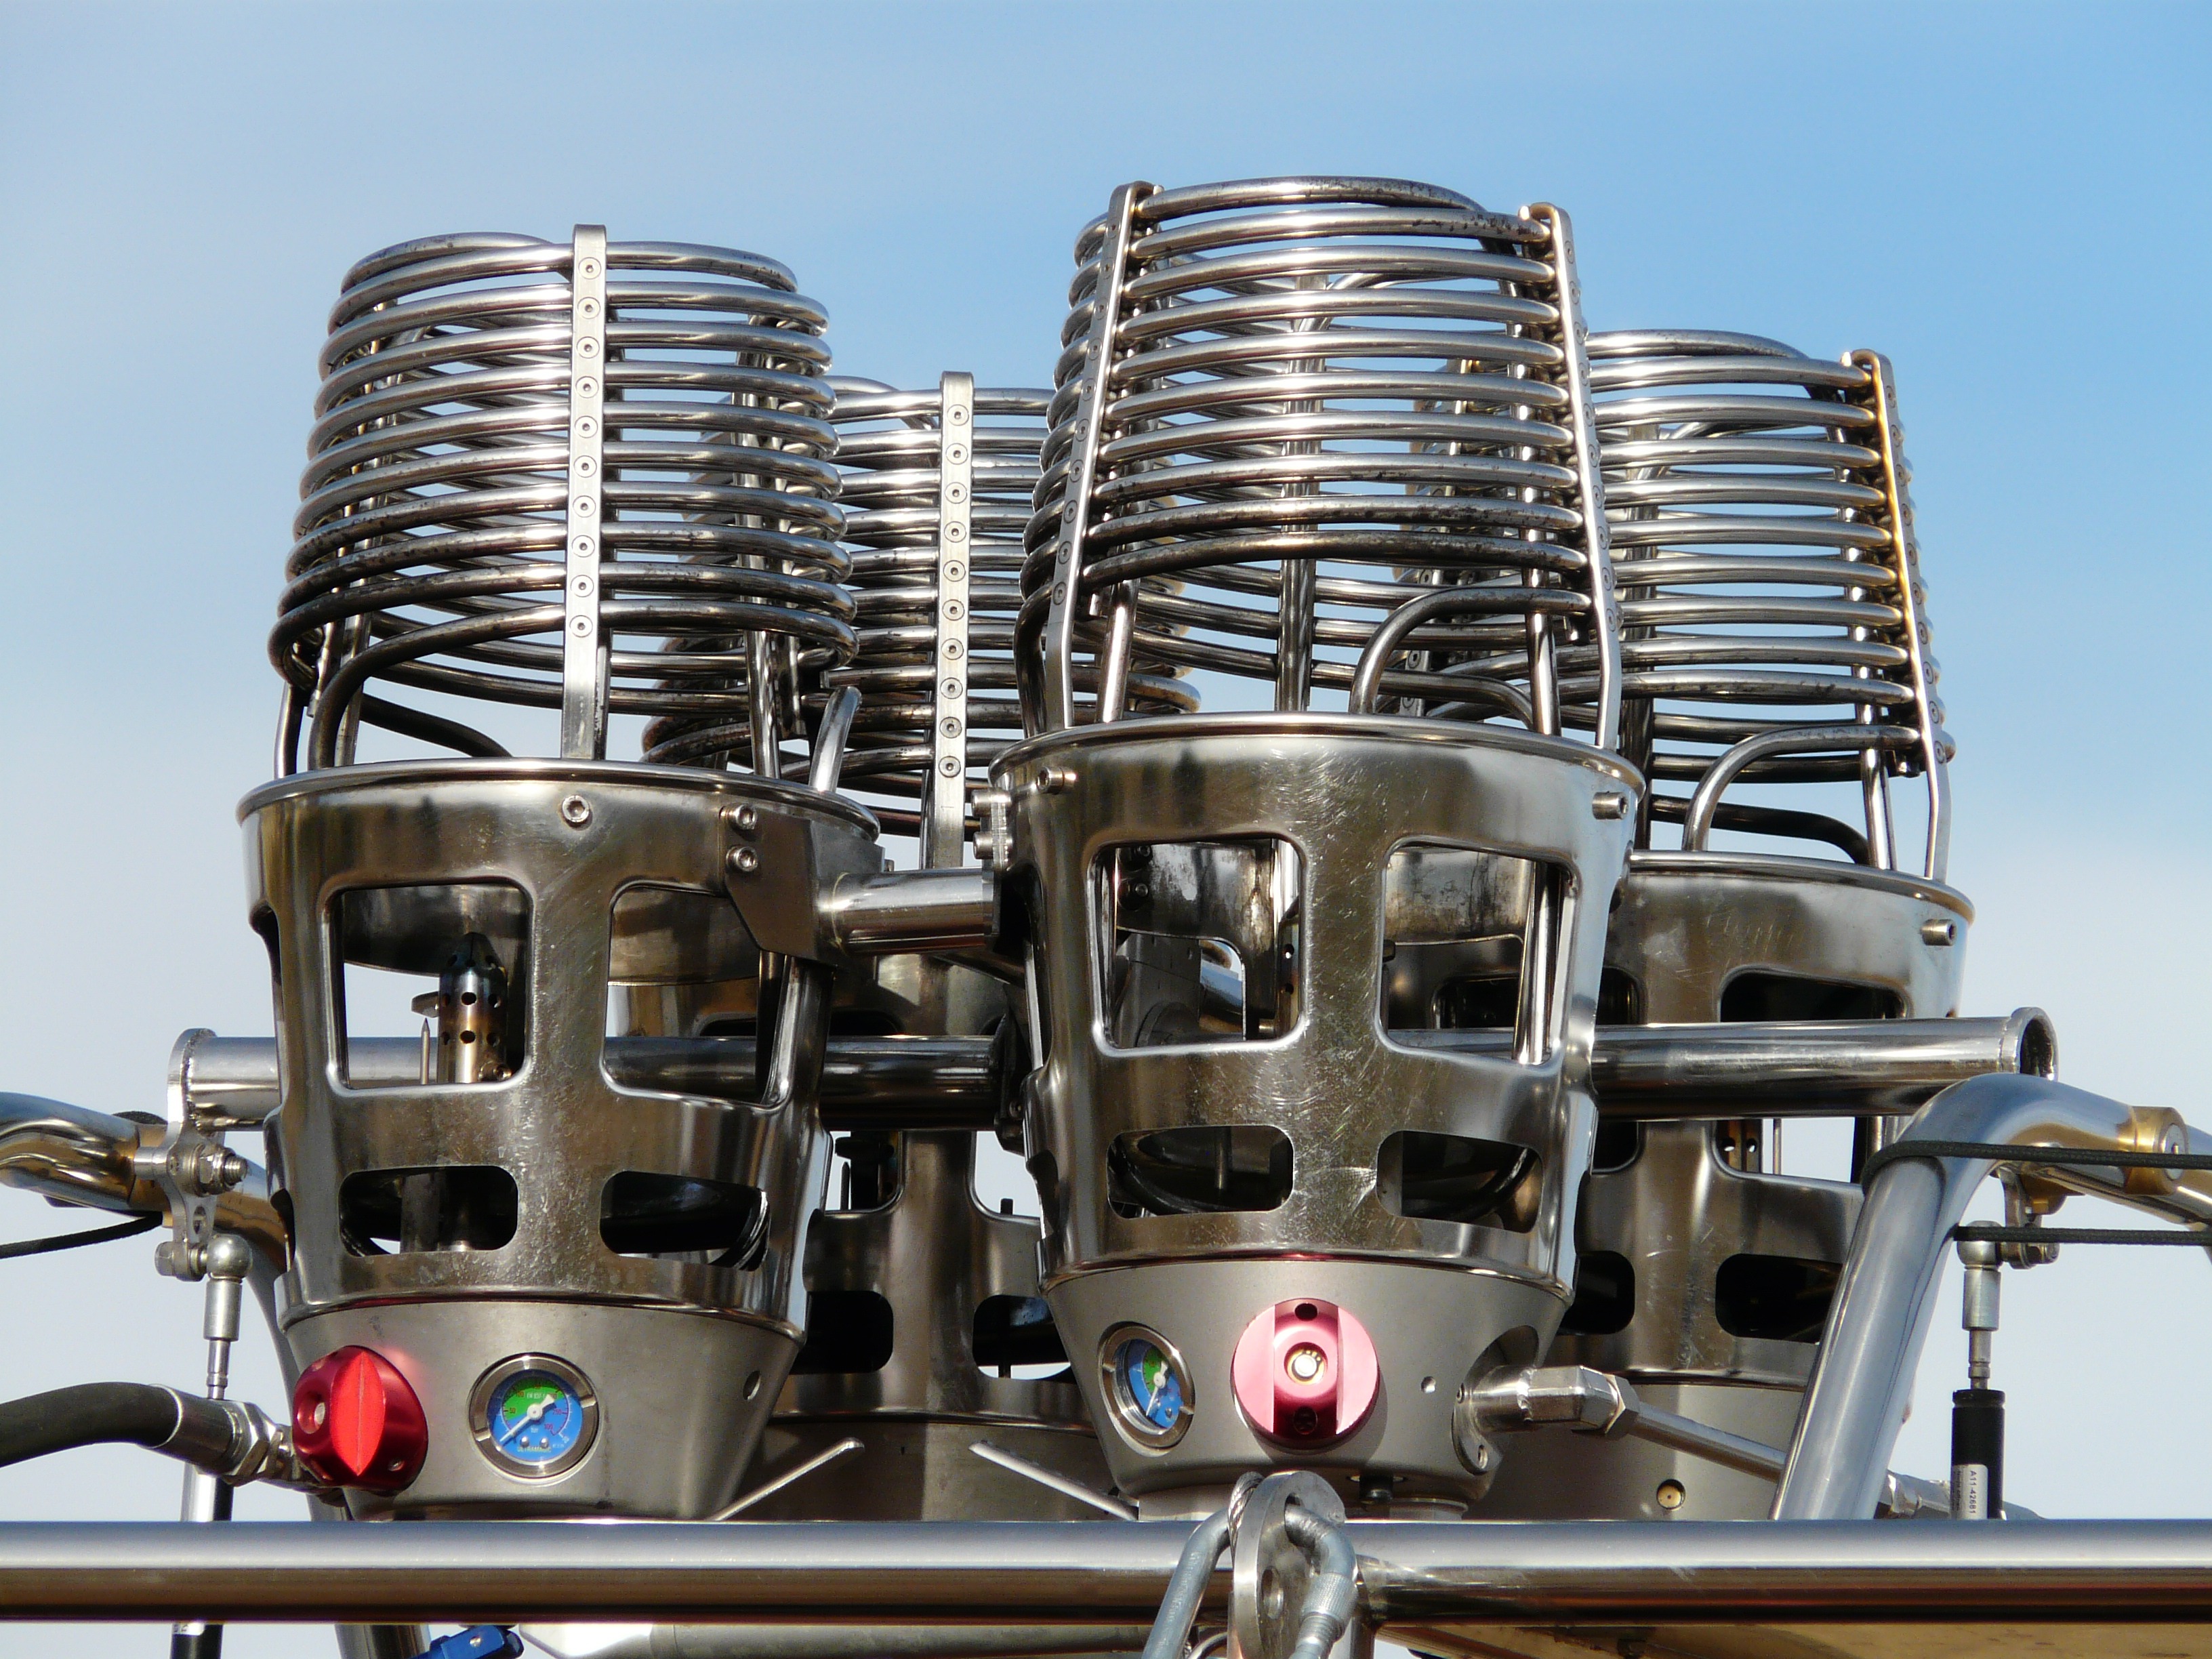
wheel, hot air balloon, vehicle, engine, burner, air sports, captive balloon, aircraft engine, automotive engine part